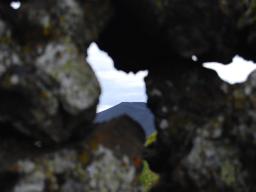
Label: Background_without_leaves